Khyber Pakhtunkhwa

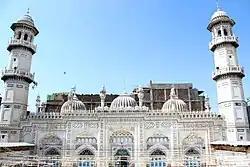
Bestowed by Mohabbat Khan bin Ali Mardan Khan in 1630, the white-marble façade of the Mohabbat Khan Mosque is one of Peshawar's most iconic sights.

Mughal suzerainty over the Khyber Pakhtunkhwa region was partially established after Babar, the founder of the Mughal Empire, invaded the region in 1505 CE via the Khyber Pass. The Mughal Empire noted the importance of the region as a weak point in their empire's defences, and determined to hold Peshawar and Kabul at all cost against any threats from the Uzbek "Shaybanids".